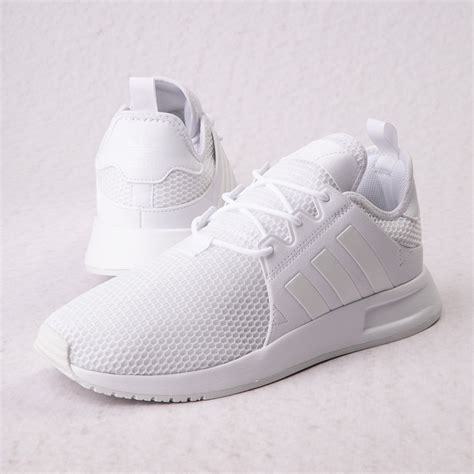
Brand: Adidas
Model: X_plr